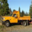
Label: truck